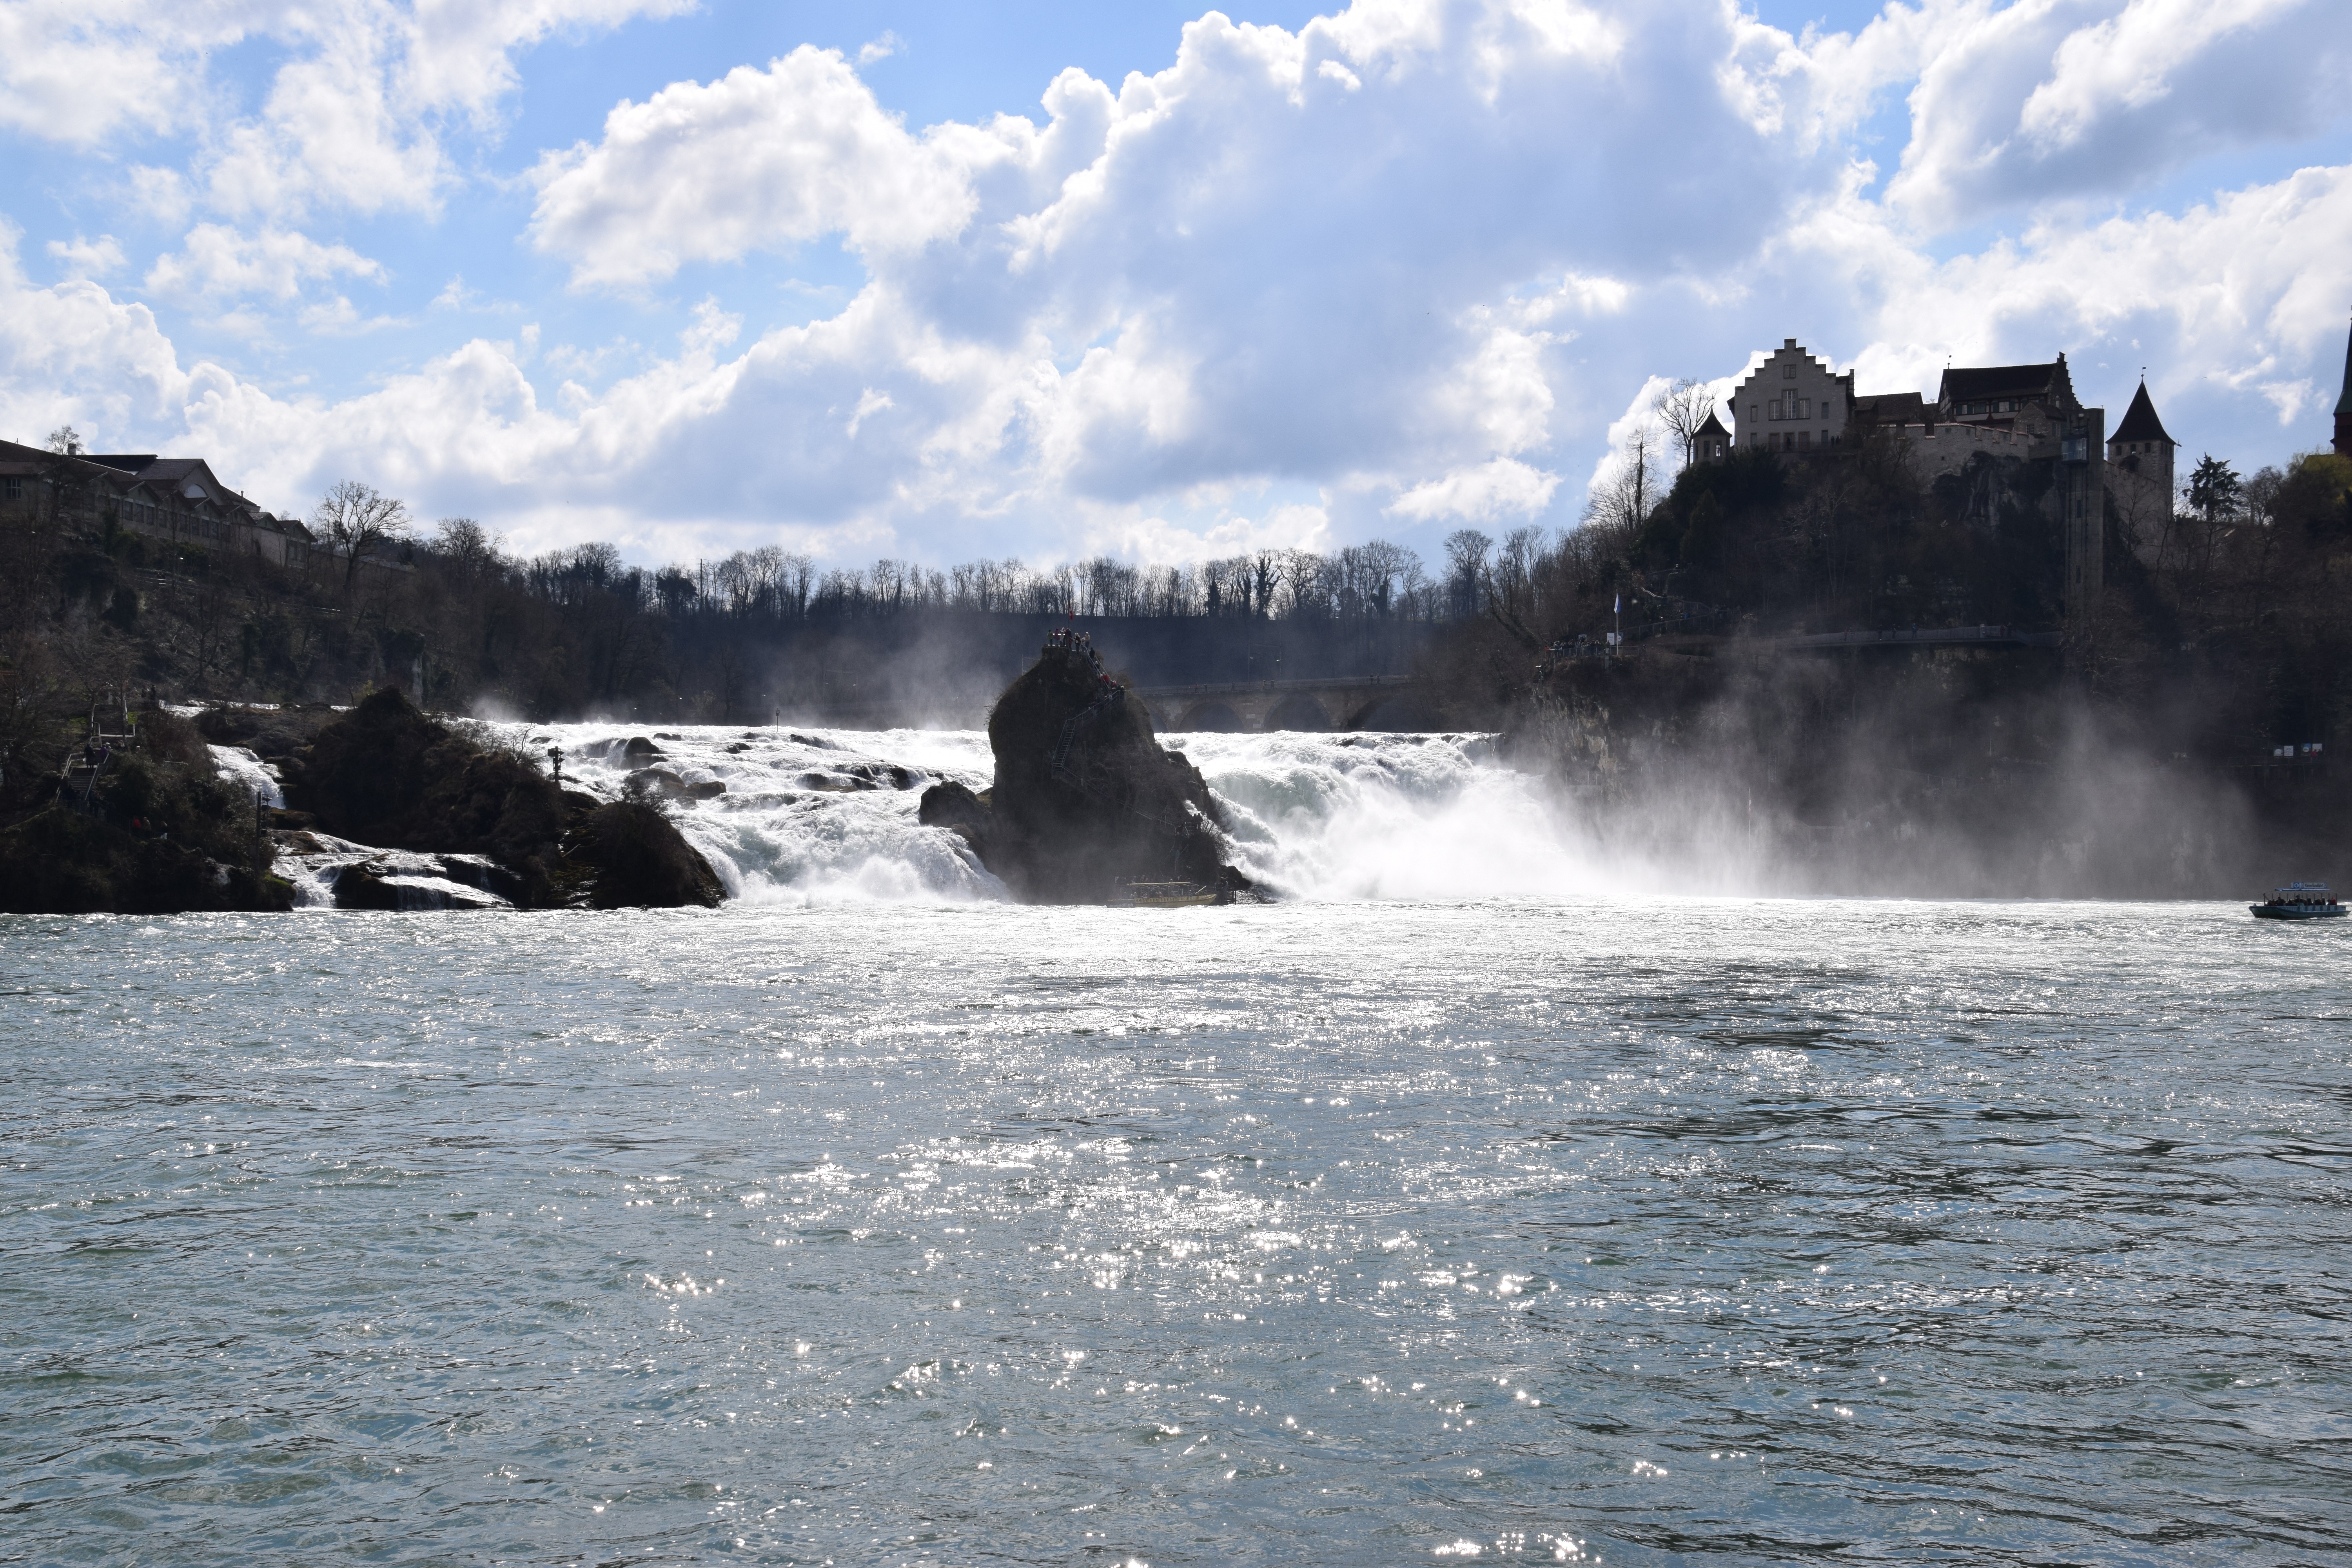
sea, coast, ocean, waterfall, wave, cliff, bay, rapid, fjord, terrain, body of water, boating, schaffhausen, back light, landform, rhine falls, glacial landform, wind wave